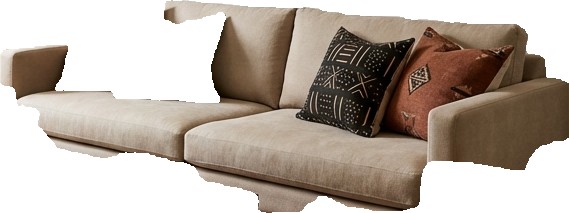
Surface category: sofa